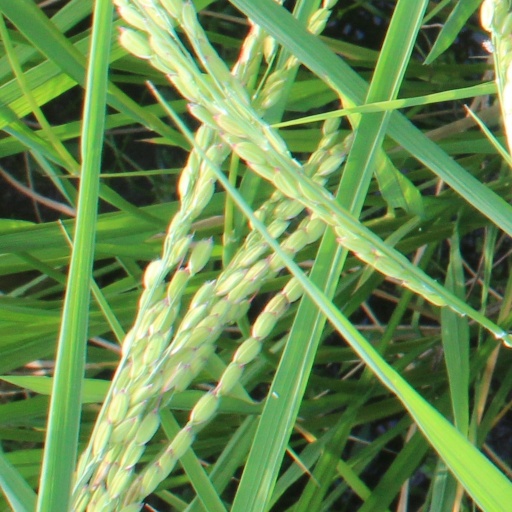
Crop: rice